Thulin FA

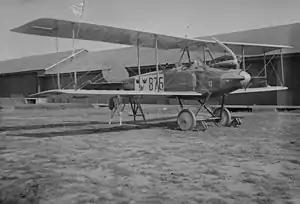

The Thulin FA was a two-seat biplane with the lower wings mounted at the bottom of the fuselage. The upper wing was supported by four wing struts and two V-shaped supports from the fuselage. Only the upper wings were fitted with ailerons. The fuselage was provided with two open cockpits in tandem under the upper wing. The wheel ground was fixed with a spur spring under the height knob (??). The Type FA was alternatively equipped with floats for water operation.